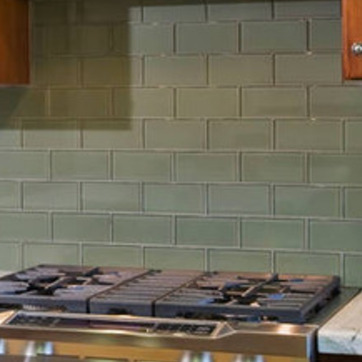
Material: tile